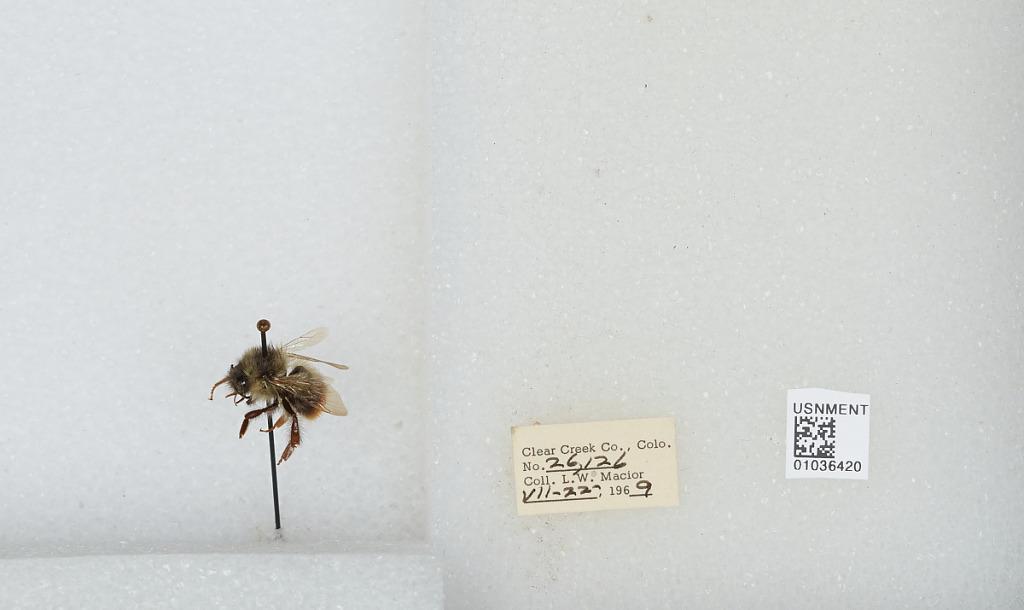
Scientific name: Bombus (Pyrobombus) mixtus Cresson
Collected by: L. Macior
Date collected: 1969-7-22
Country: United States
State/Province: Colorado
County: Clear Creek
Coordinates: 39.6958, -105.725